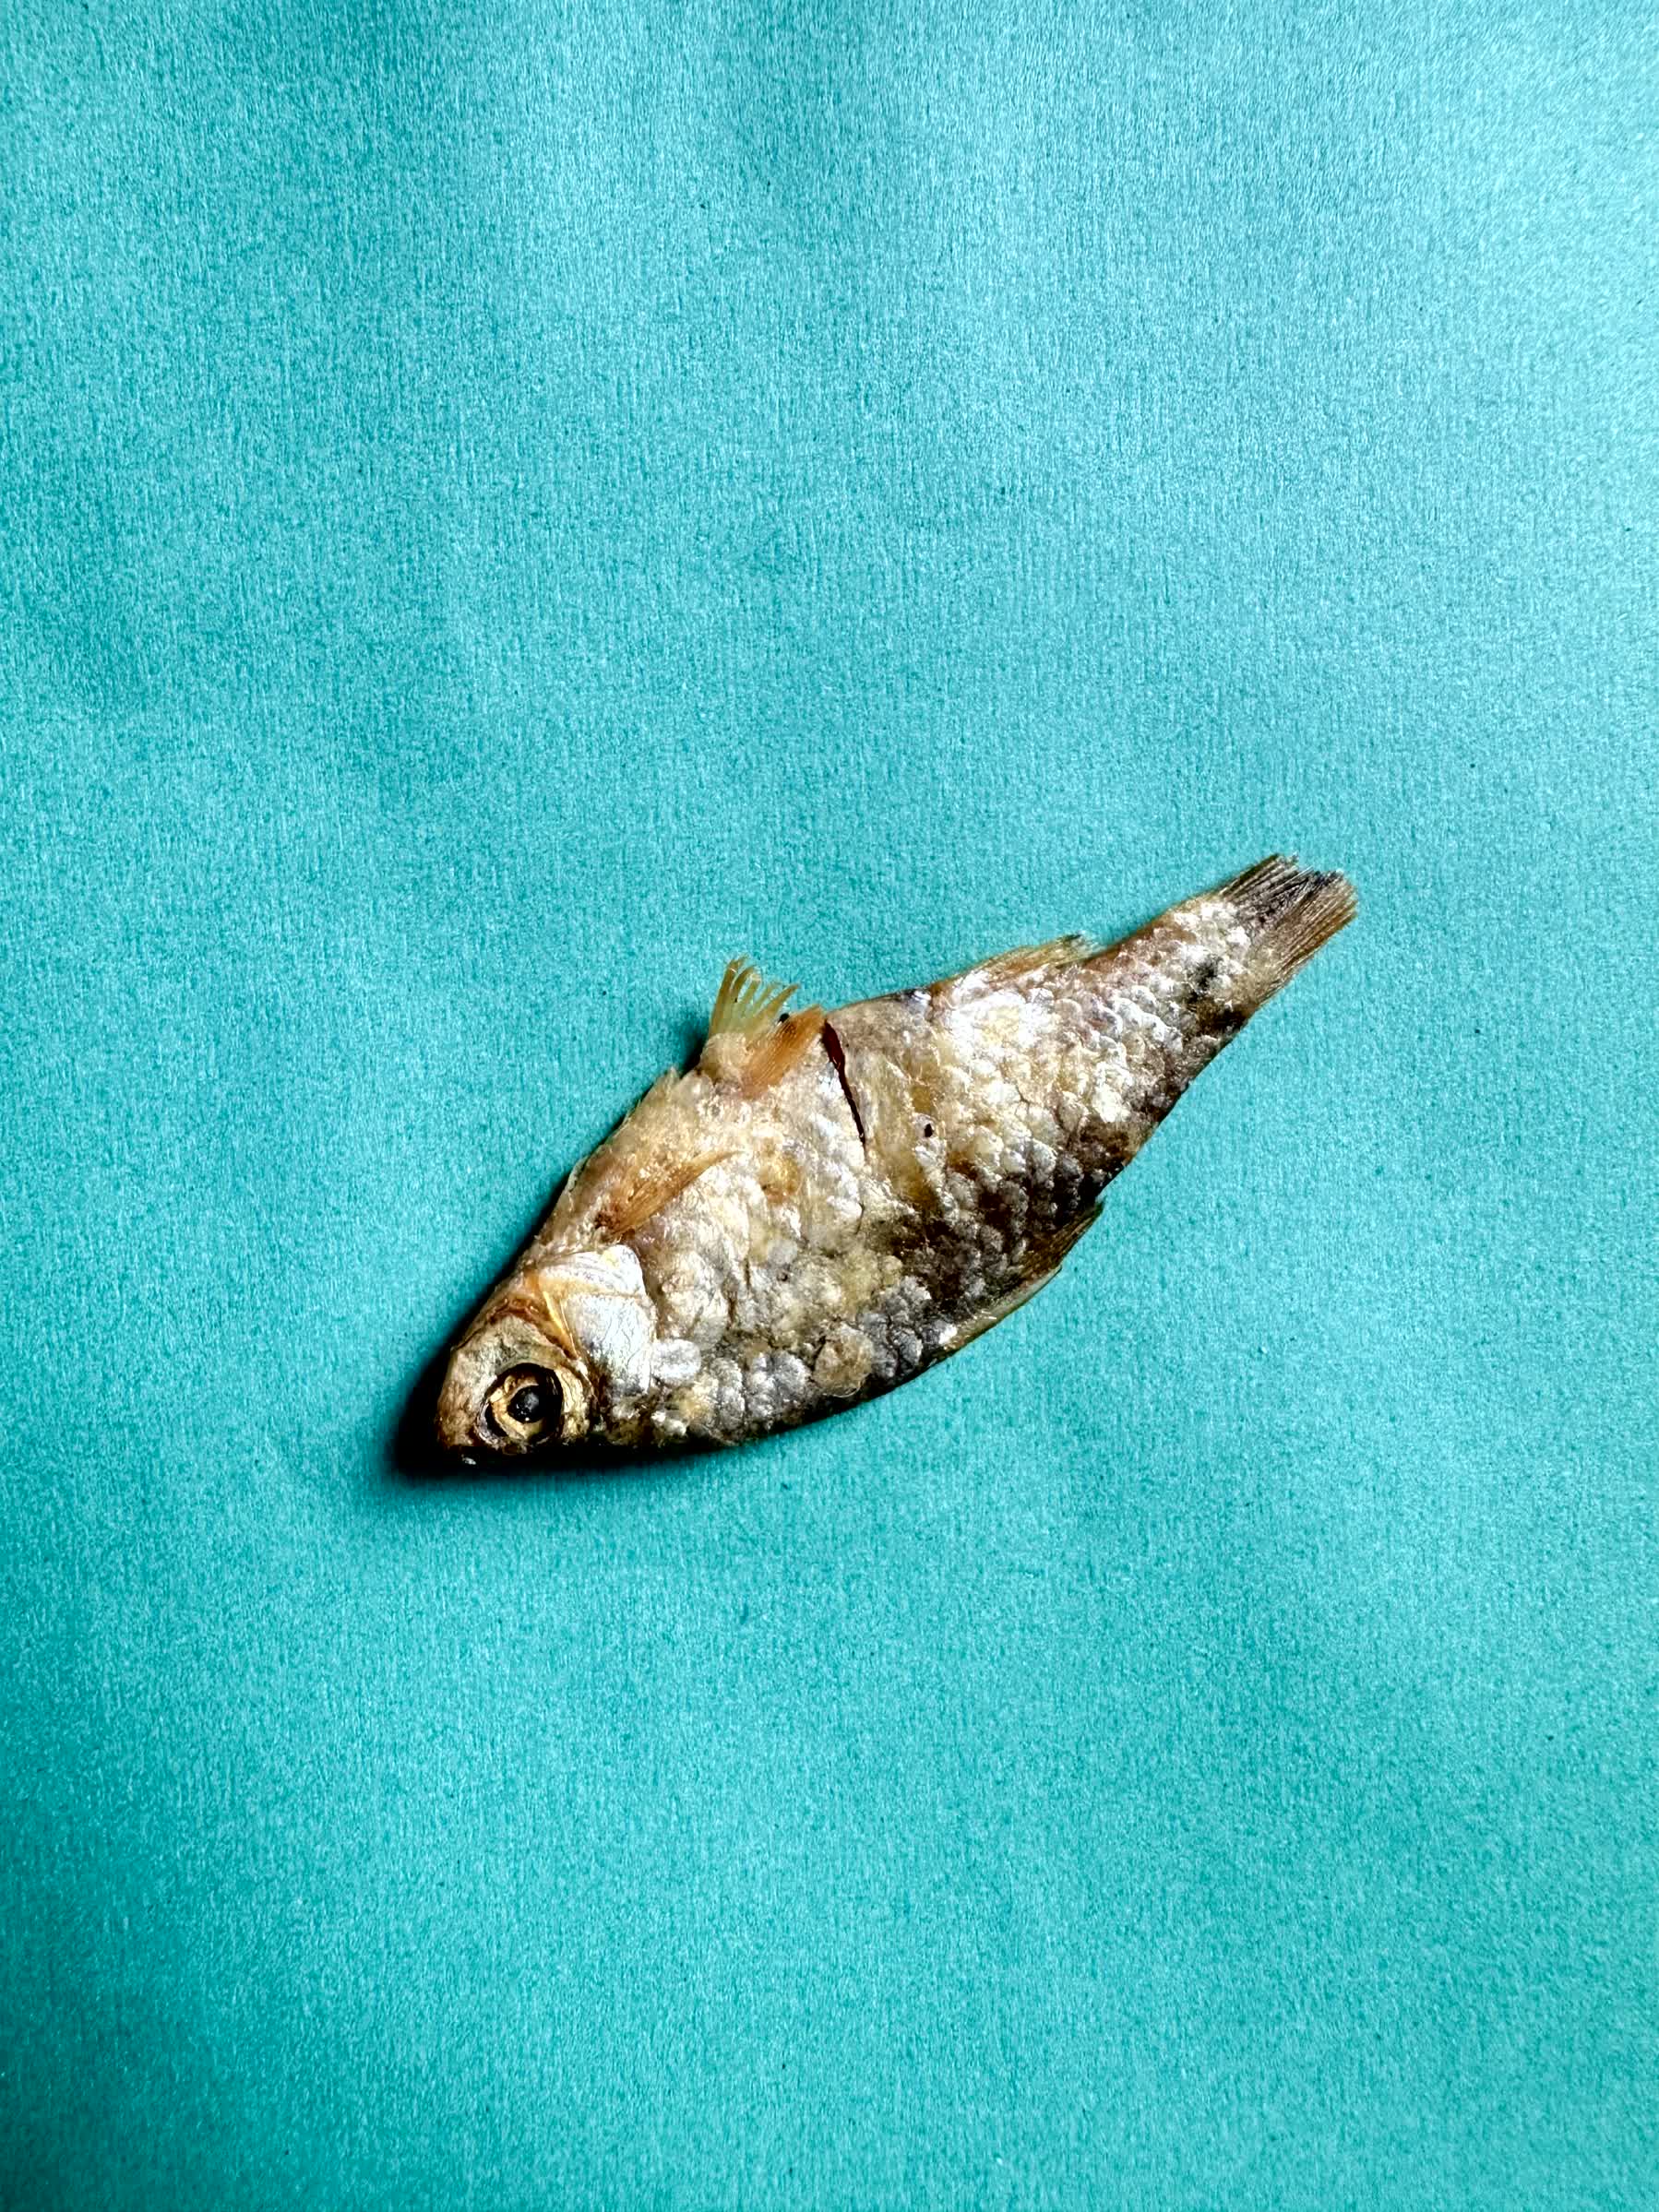
Species: puti chepa